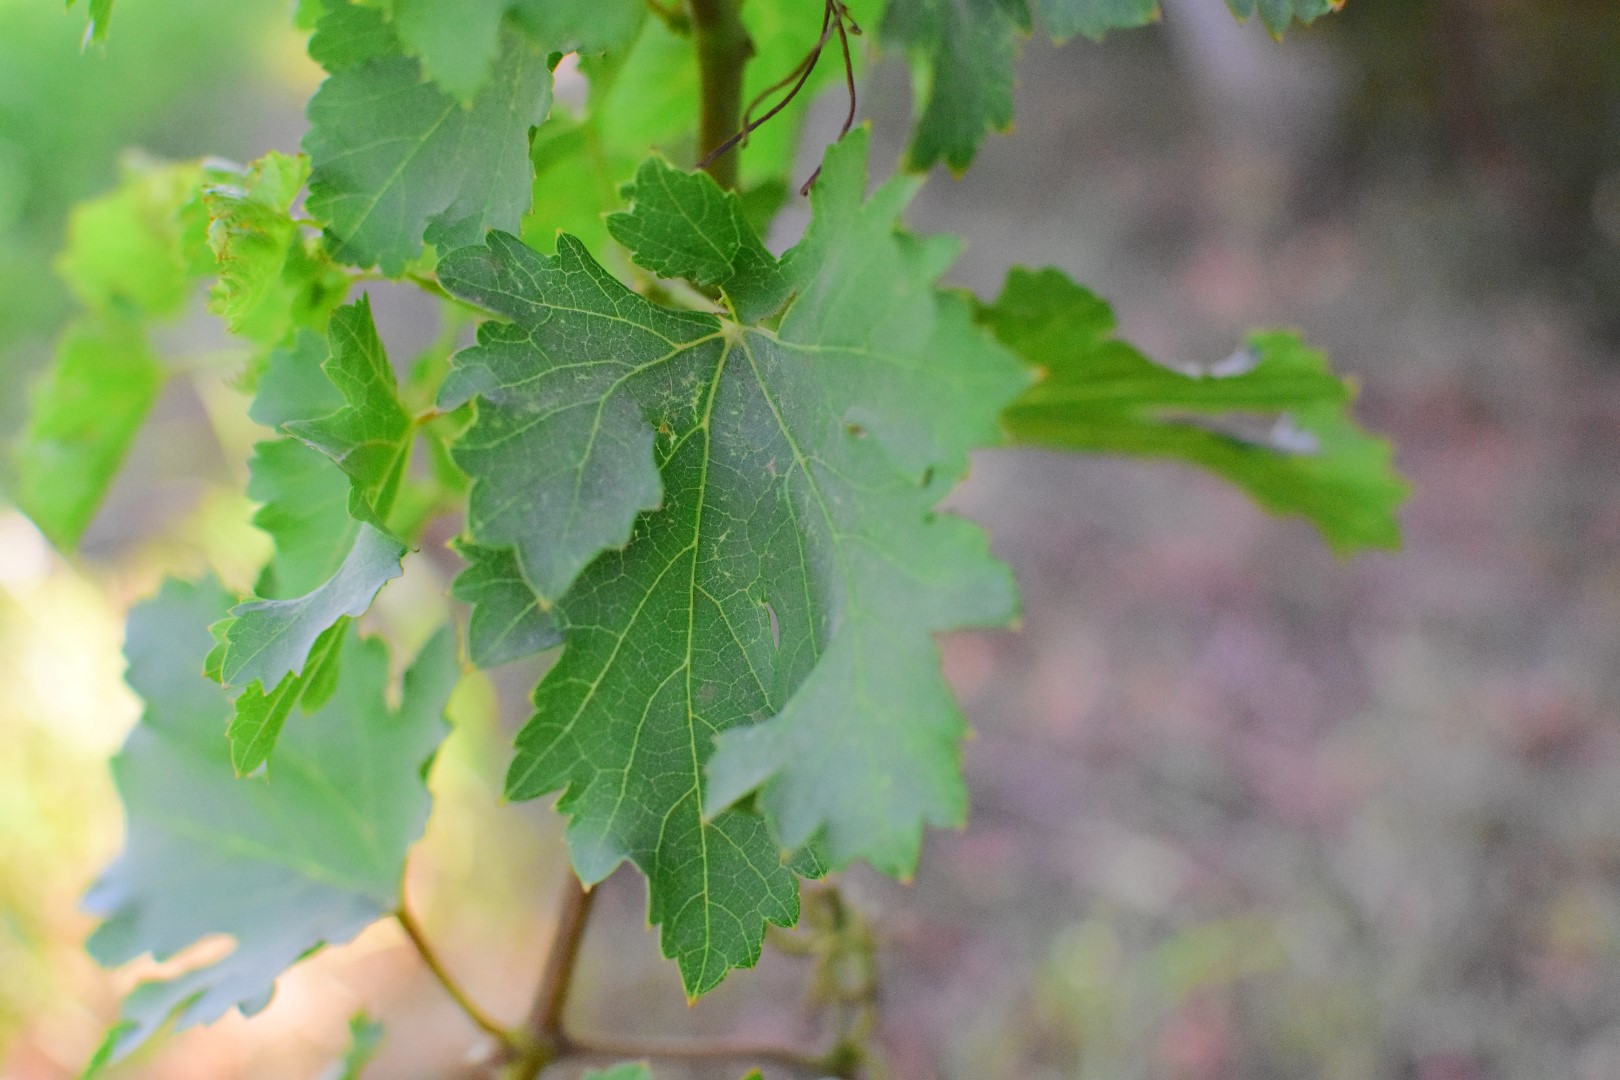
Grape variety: Deas Al-Annz